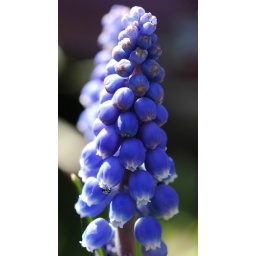
Small black beetle covered in pollen grains on grape hyacinth flower head